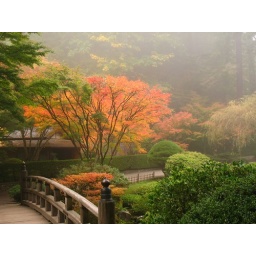
A colorful tree backdrops the moon bridge. A heavy fog swirled around most of the morning. Portland's Japanese Garden